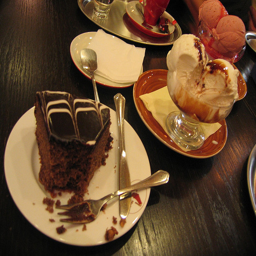
Table of sampled chocolate cake and ice cream on a table.
Deserts sit on a table and include chocolate cake and ice cream.
Desserts are on plates on a wood table.
A plate has a piece of cake on it with a knife and fork.
A brown table containing plates of food with dessert.